Jason Webb

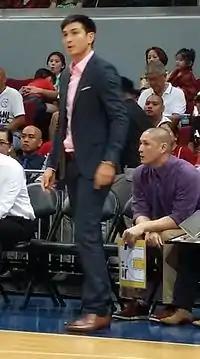

Jason Pagaspas Webb (born September 23, 1973) is a Filipino basketball coach and former basketball player.